Sky position (RA, Dec in degrees): 2.751, 0.3093
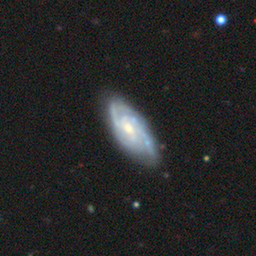
Galaxy morphology: Unbarred Loose Spiral Galaxies